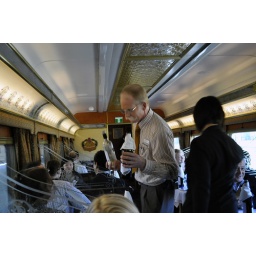
Service in dining car on Indian Pacific train in Australia.